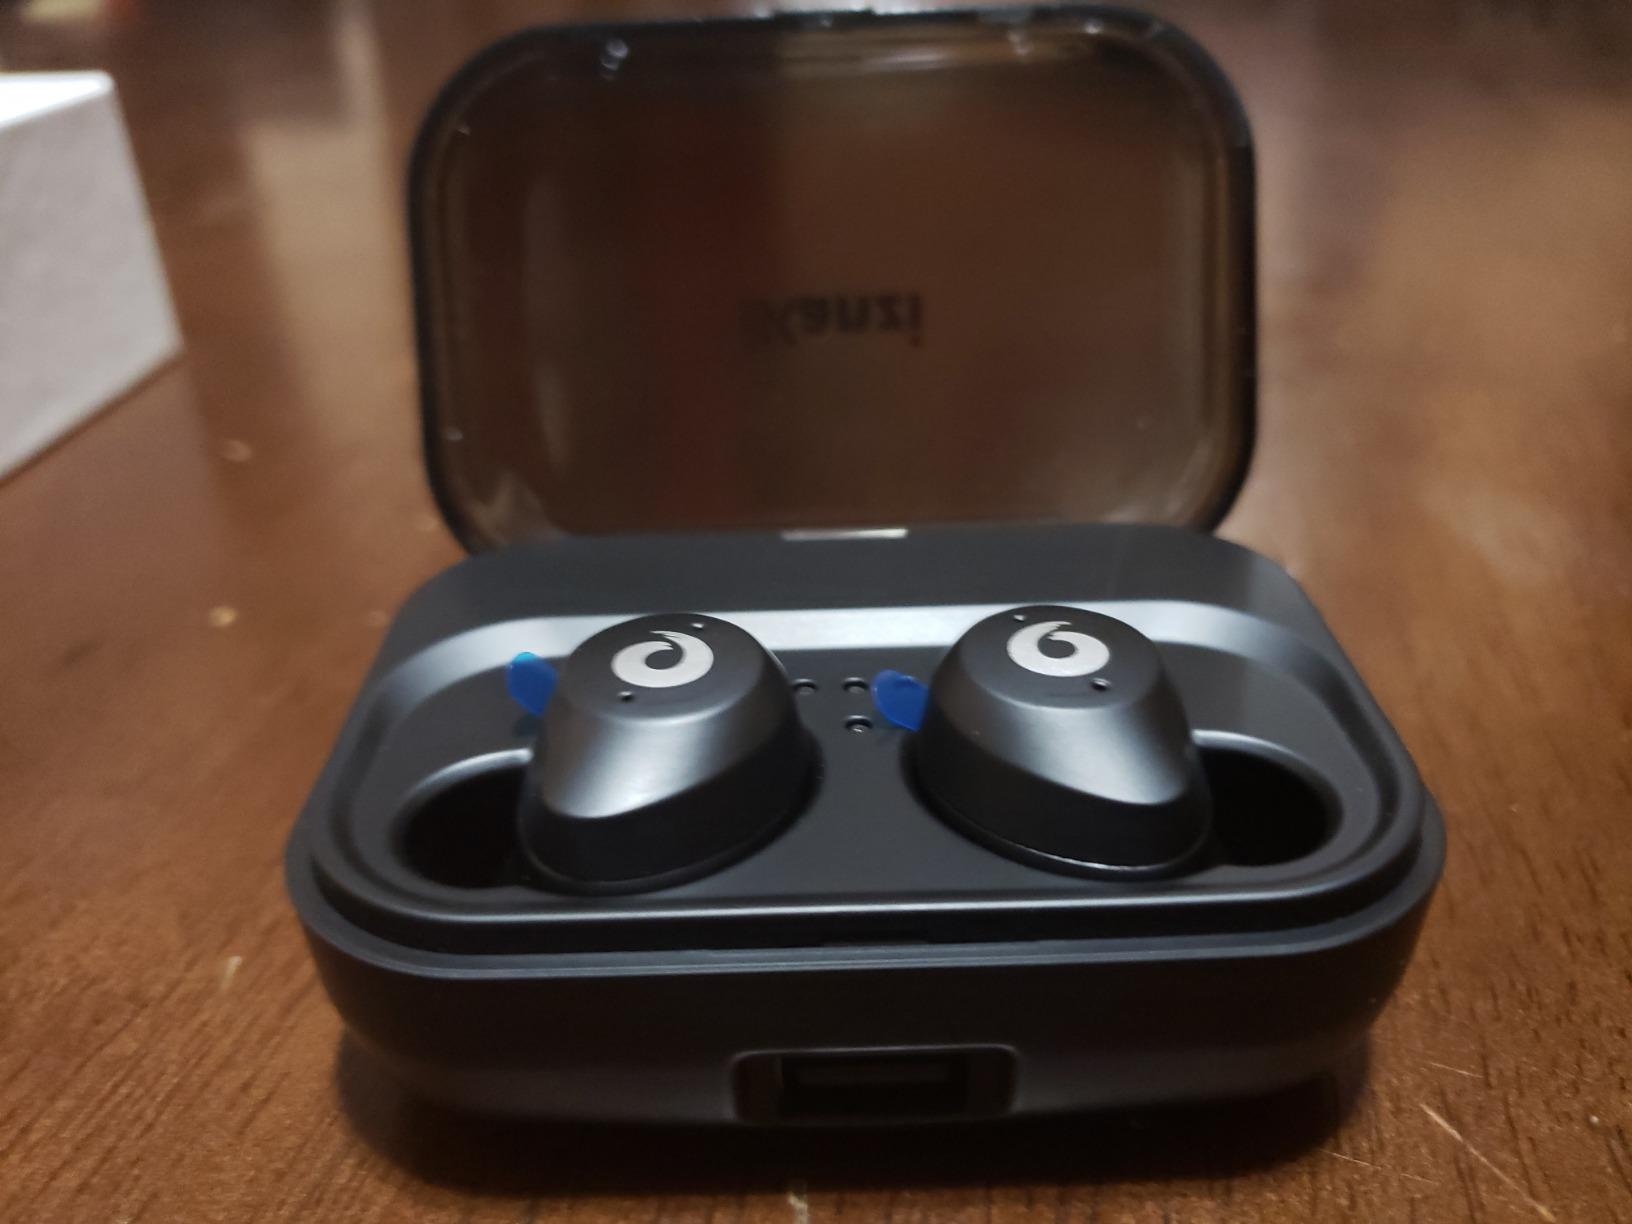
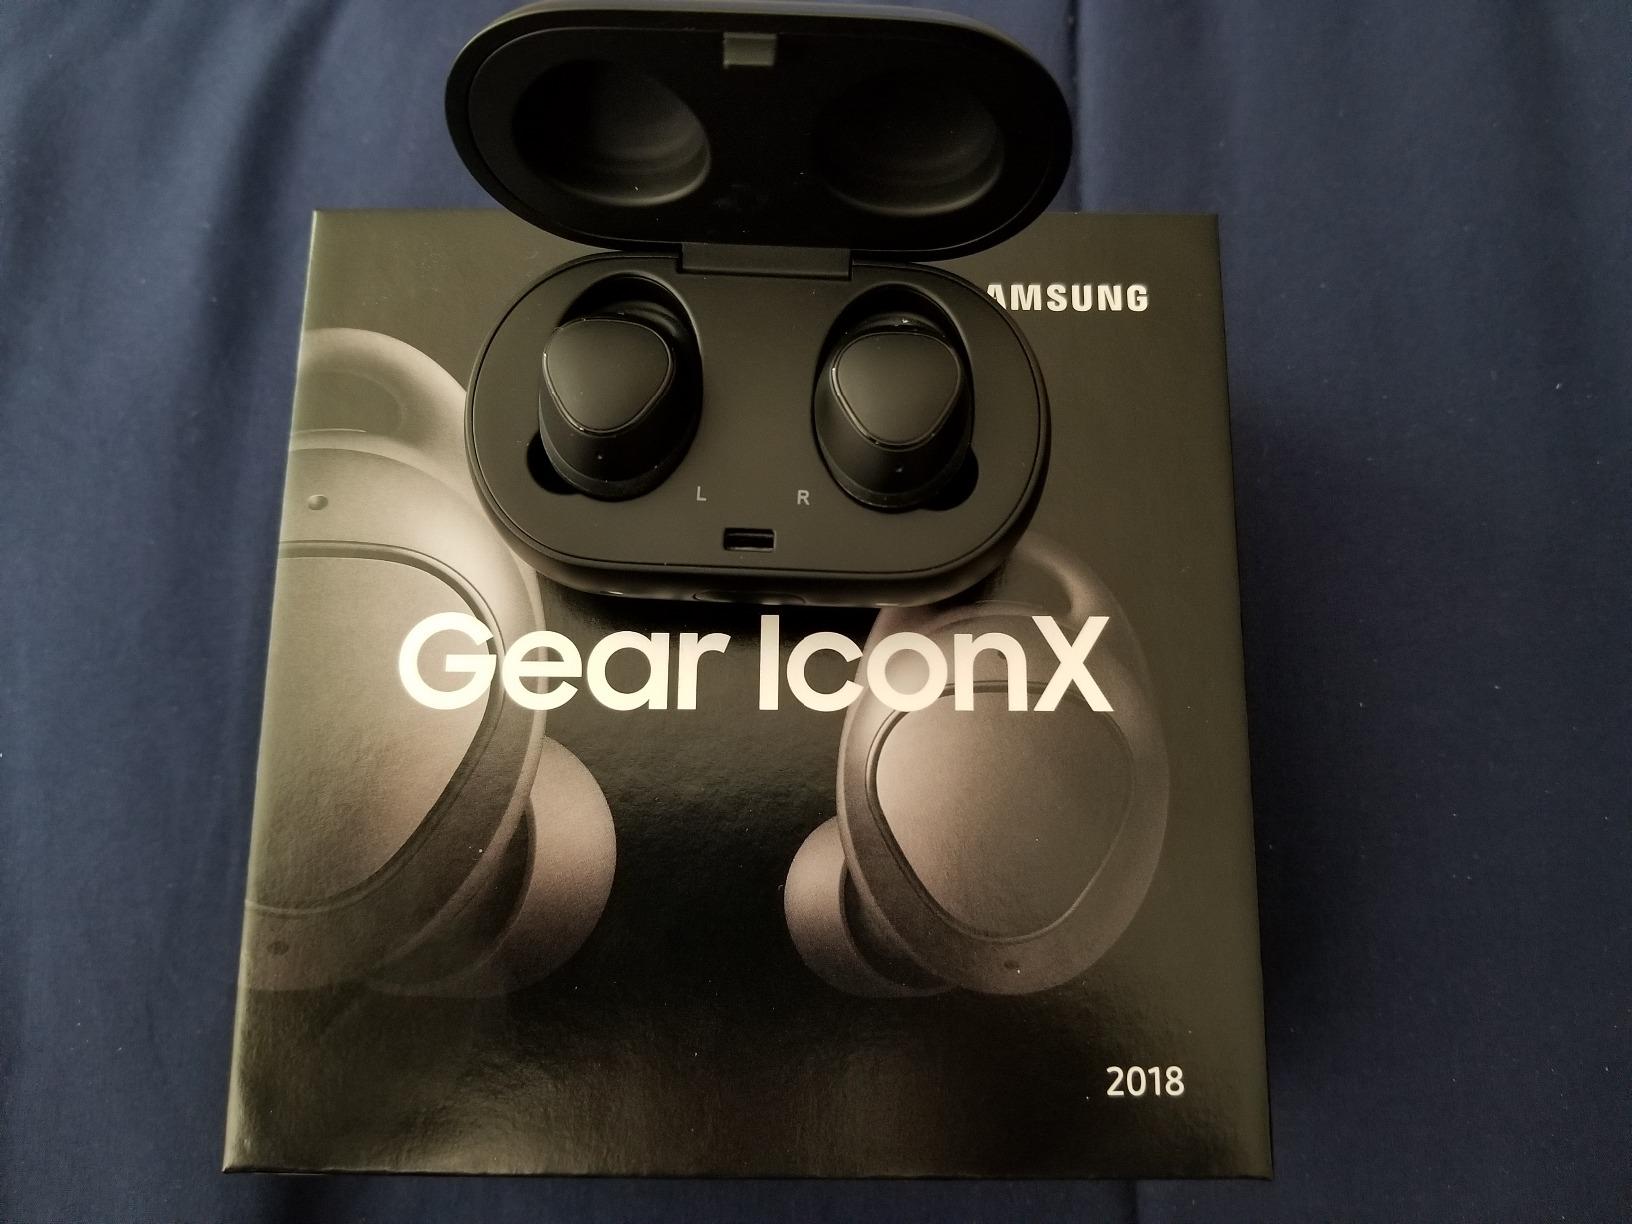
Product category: earbuds
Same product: no